2018 European Men's and Women's Team Badminton Championships

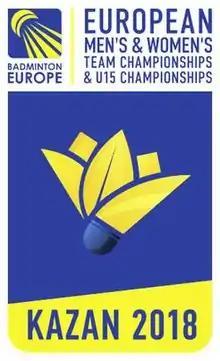

The 2018 edition of the European Men's and Women's Team Badminton Championships was held in Kazan, Russia, from 13 to 18 February 2018. This tournament also served as European qualification for the 2018 Thomas & Uber Cup.